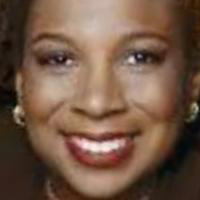
Age group: age 41-55